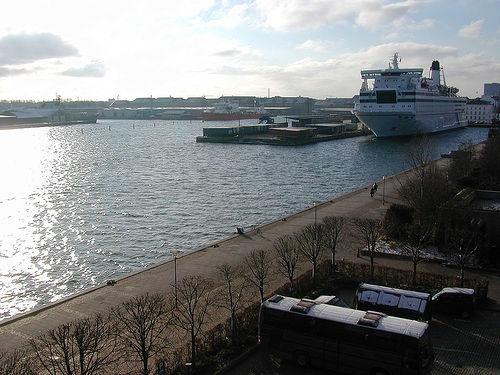
Weather: cloudy or overcast